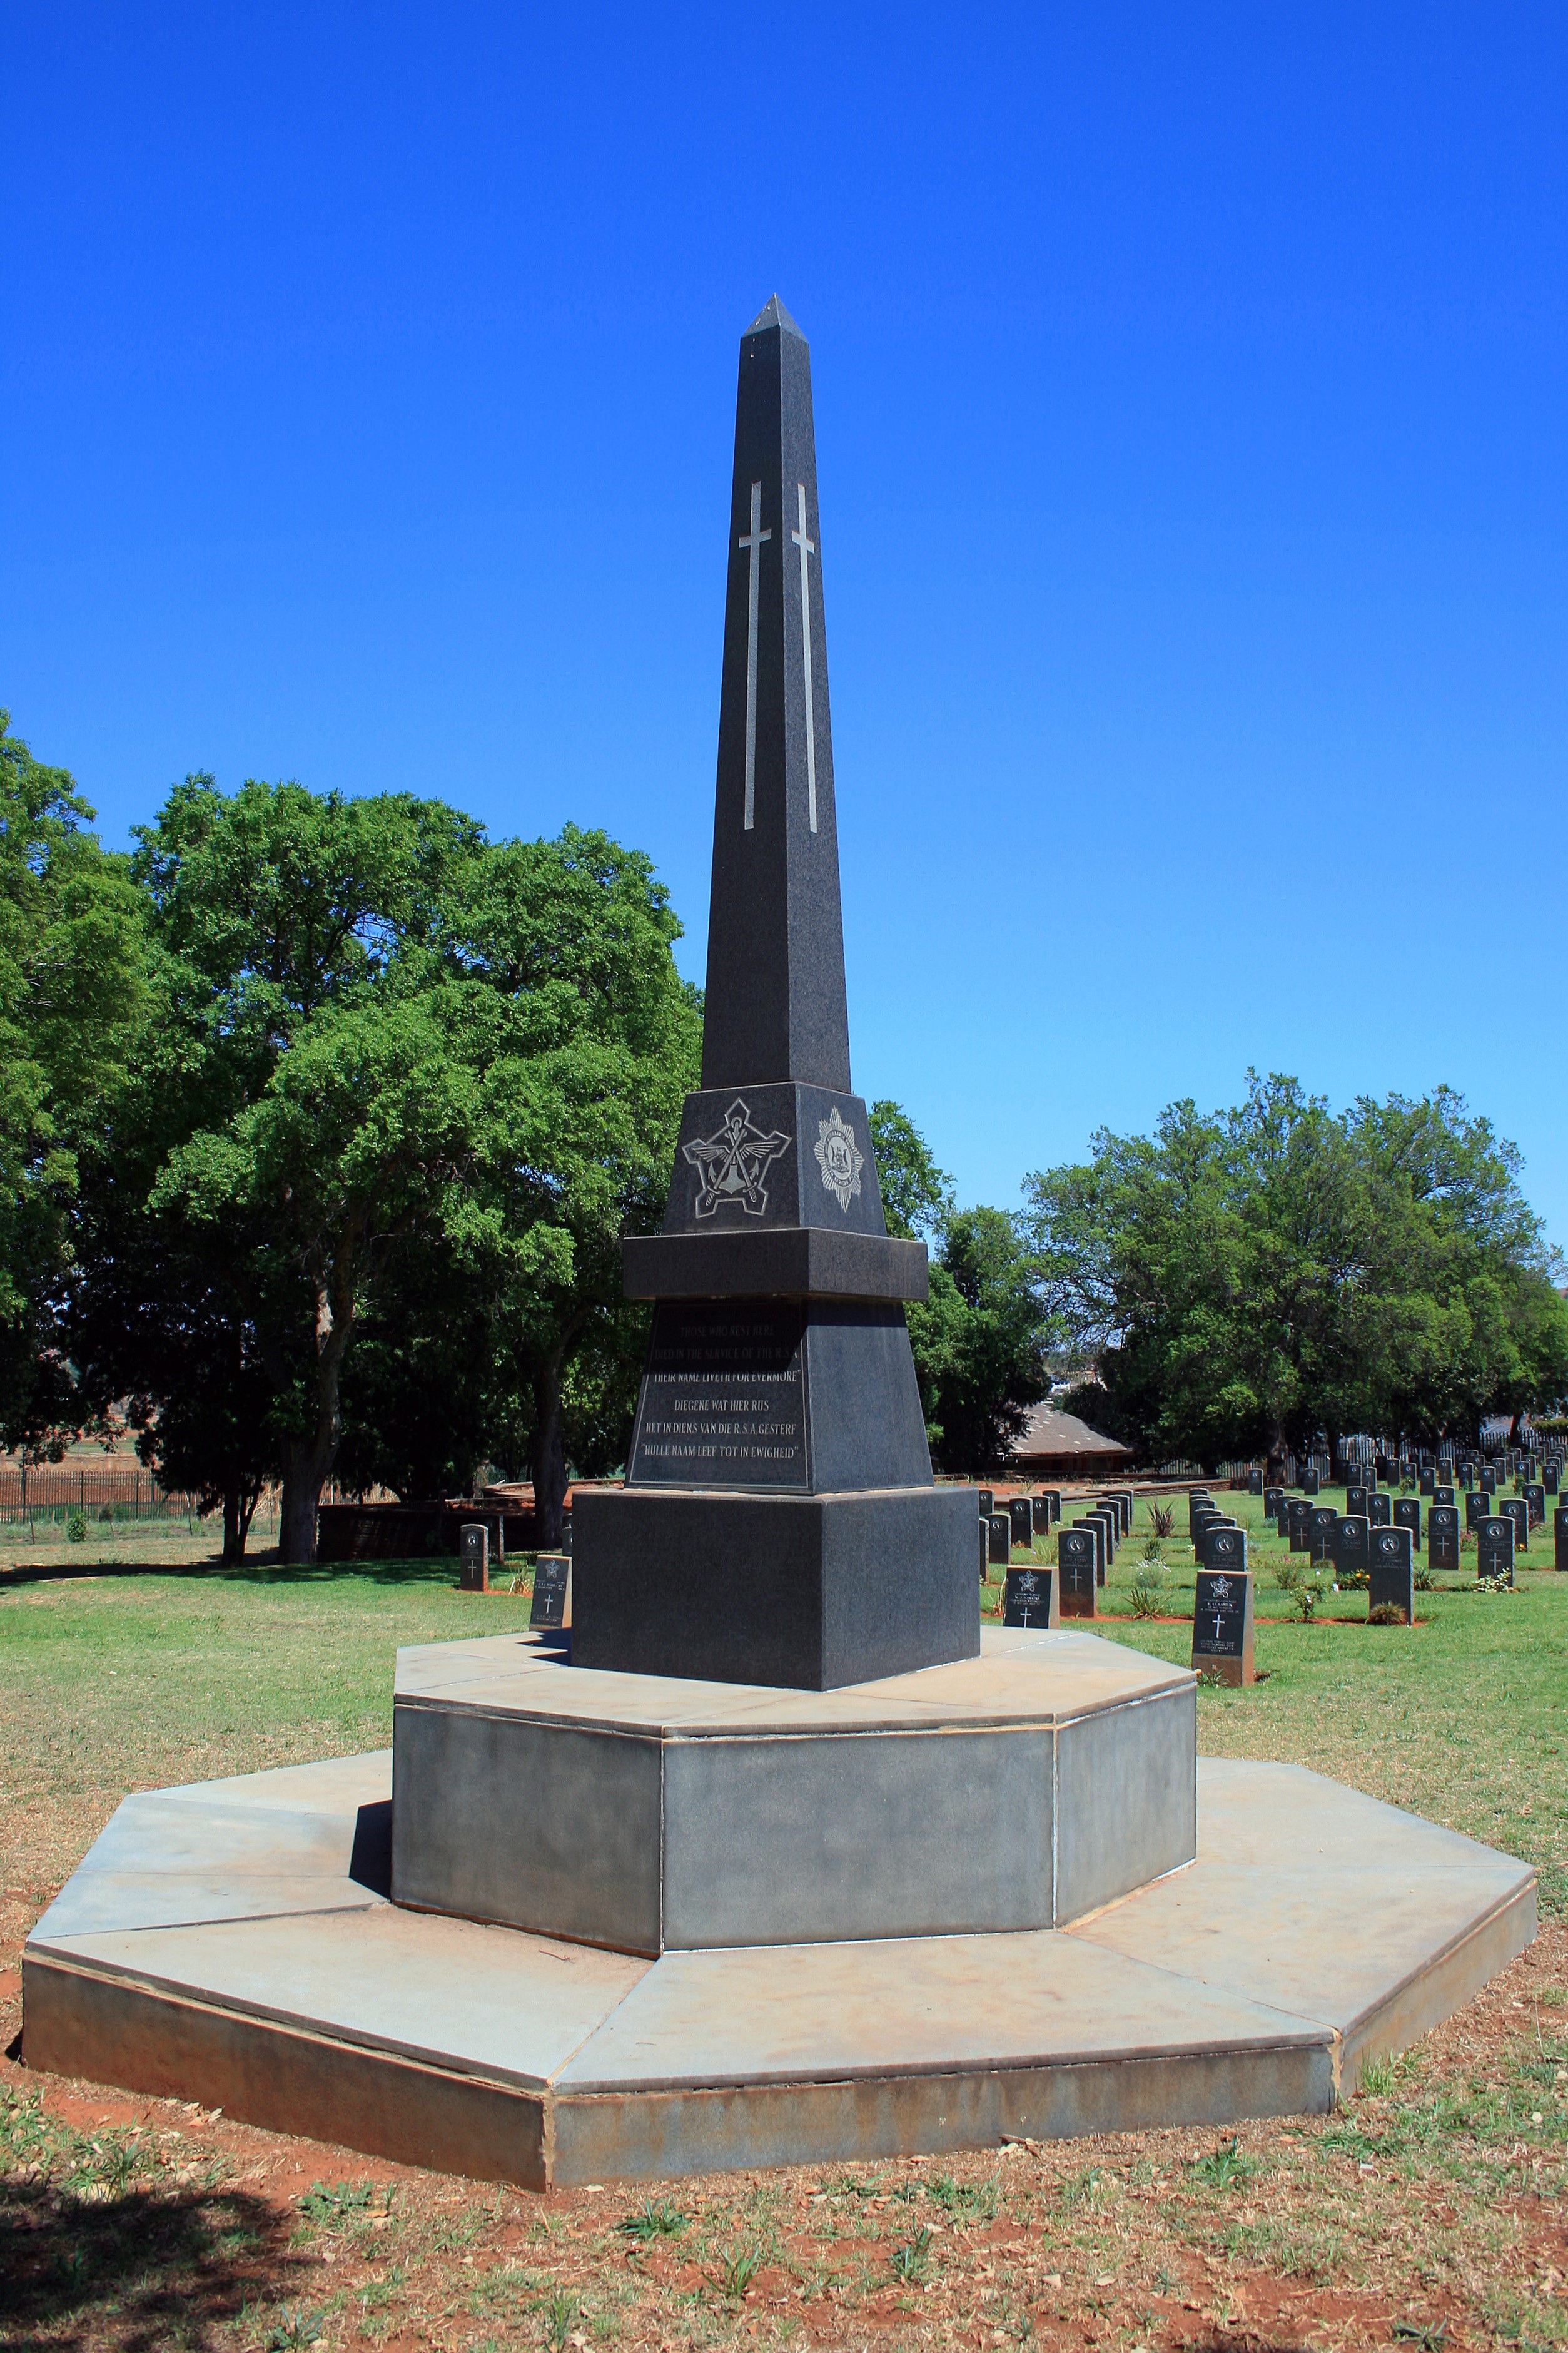
needle, monument, military, statue, cemetery, memorial, thaba thswane